31st Fighter Wing

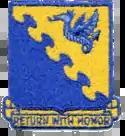
Emblem of the 31st Tactical Fighter Wing (1960s)

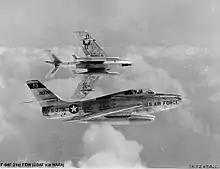
General Motors F-84F-25-GK Thunderstreaks of the 31st Fighter Escort Wing, about 1952. Serial 51-9378 identifiable

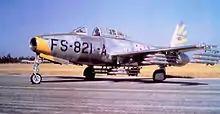
31st Fighter-Escort Wing Republic F-84G-1-RE Thunderjet 51-821 Turner AFB, Georgia, 1952.

The 31st Pursuit Group, the predecessor unit of the wing's 31st Operations Group, was activated at Selfridge Field, Michigan, on 1 February 1940.